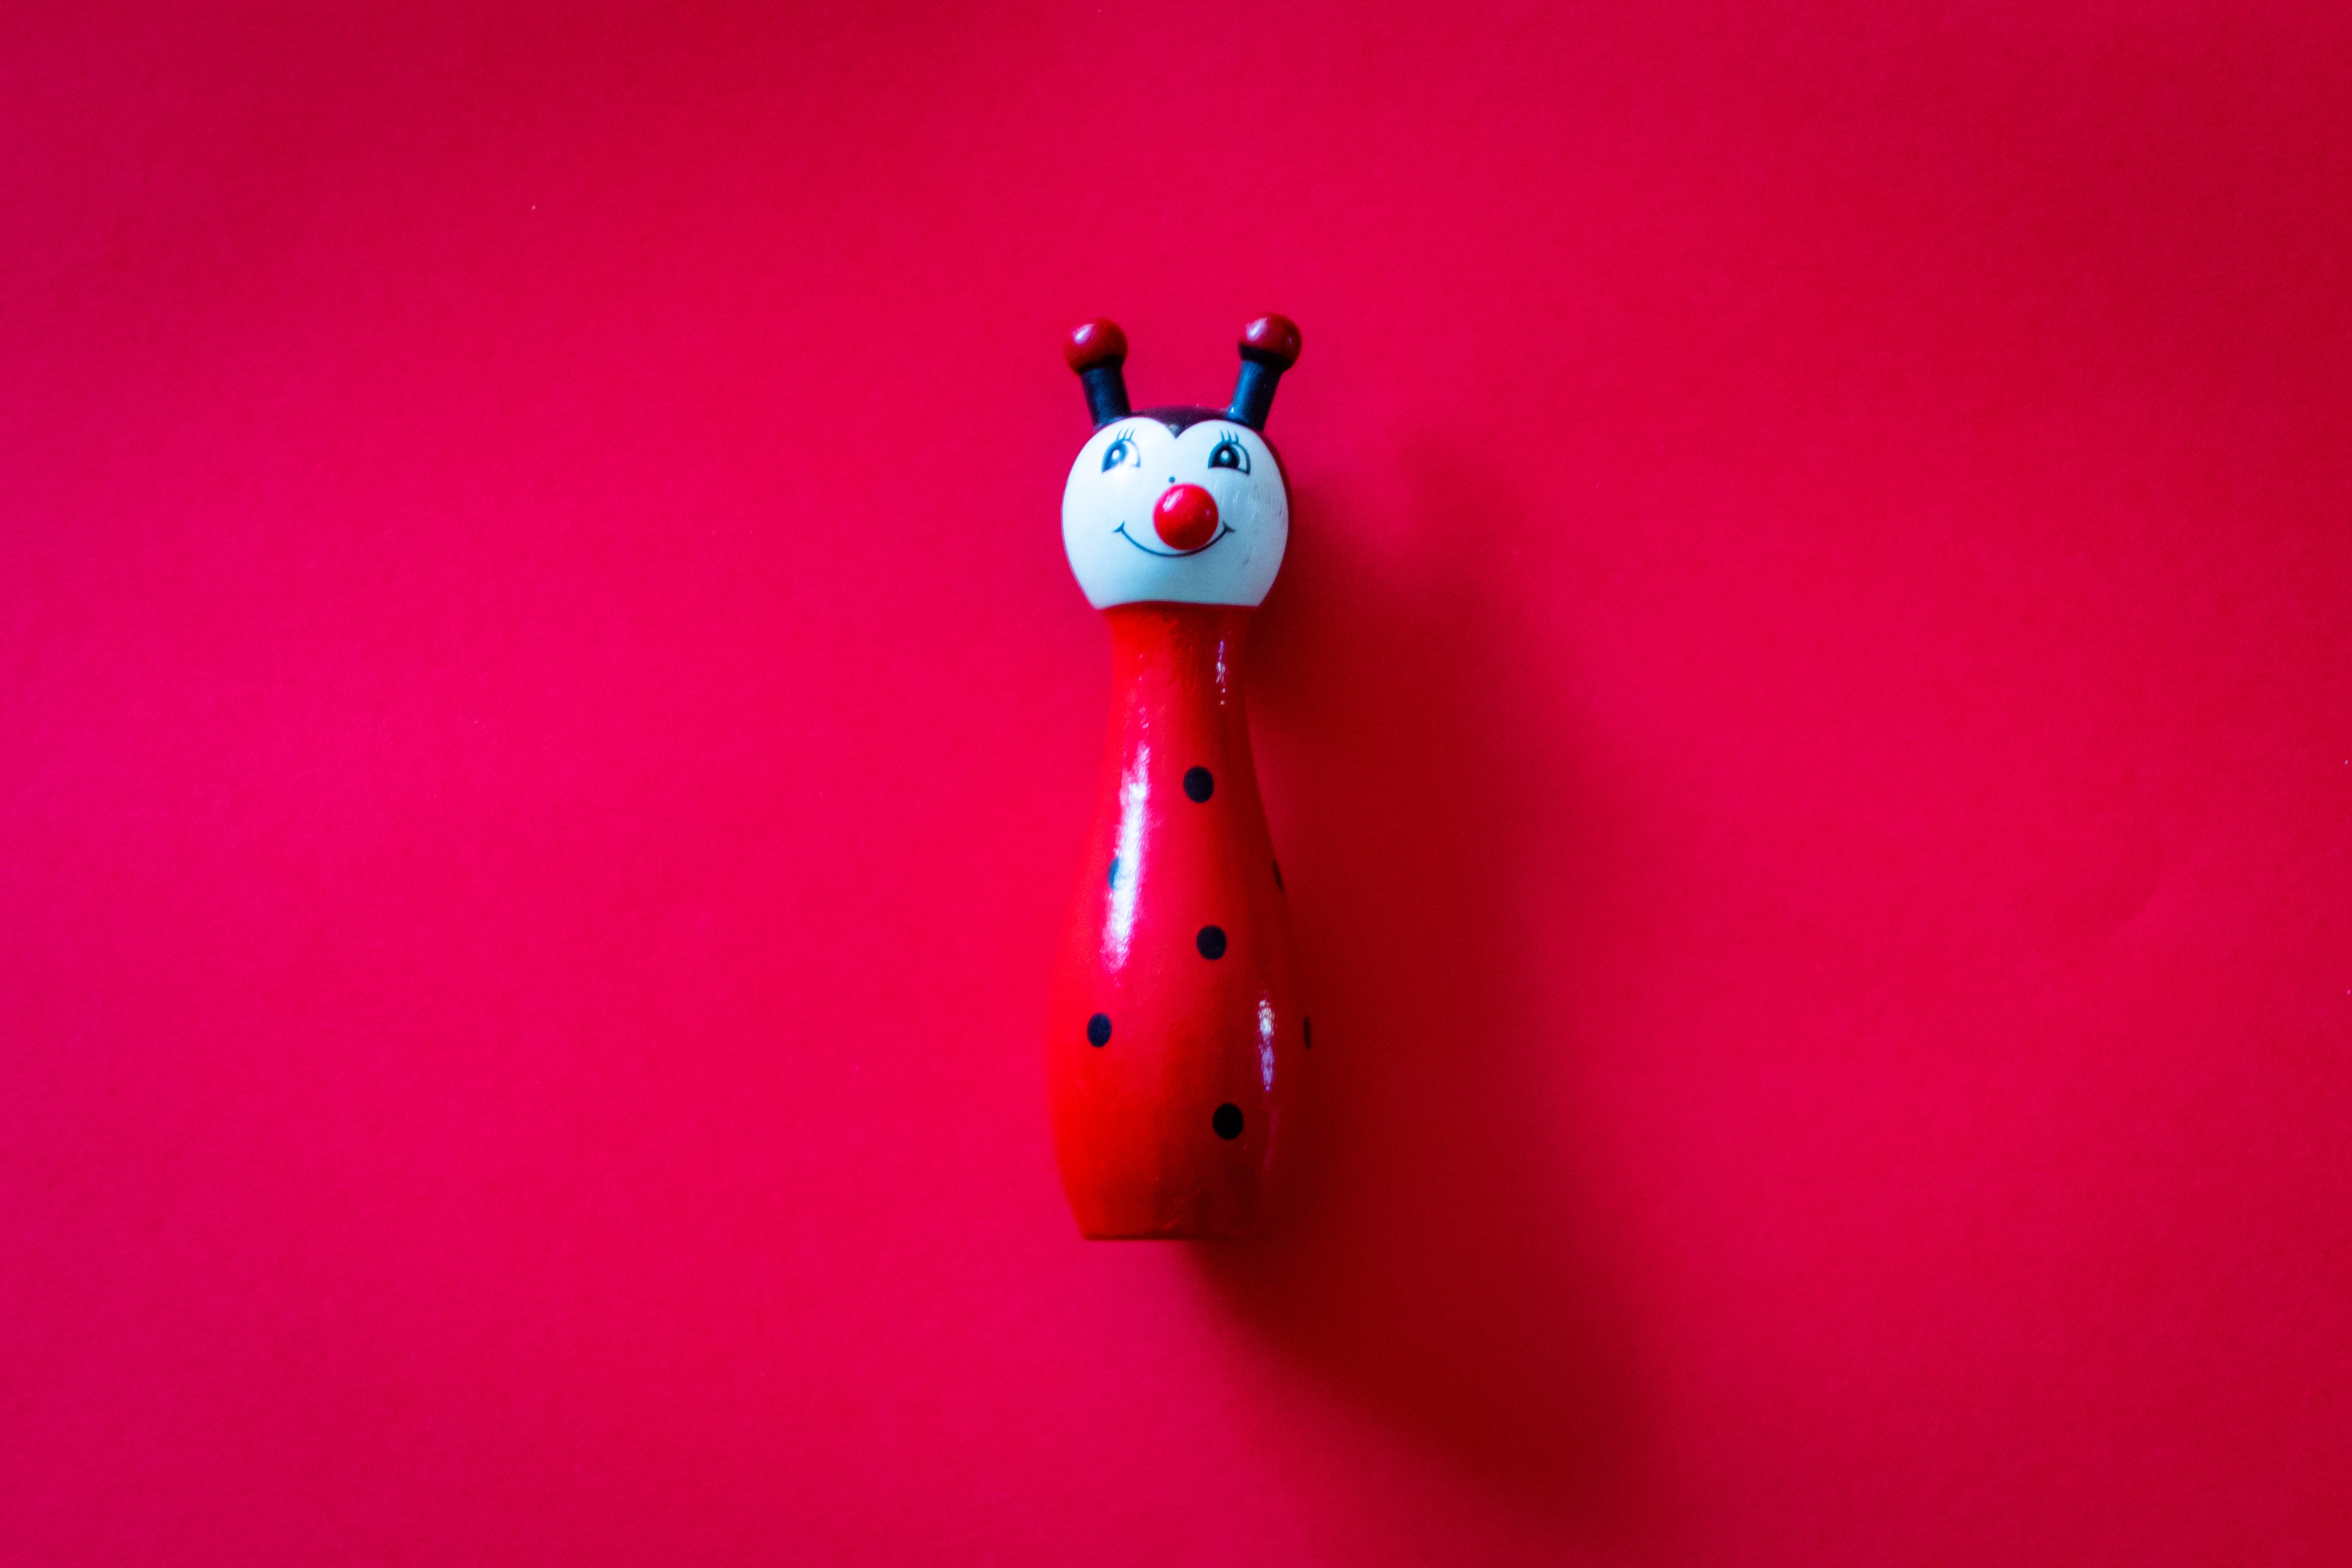
red, pink, giraffe, giraffidae, games